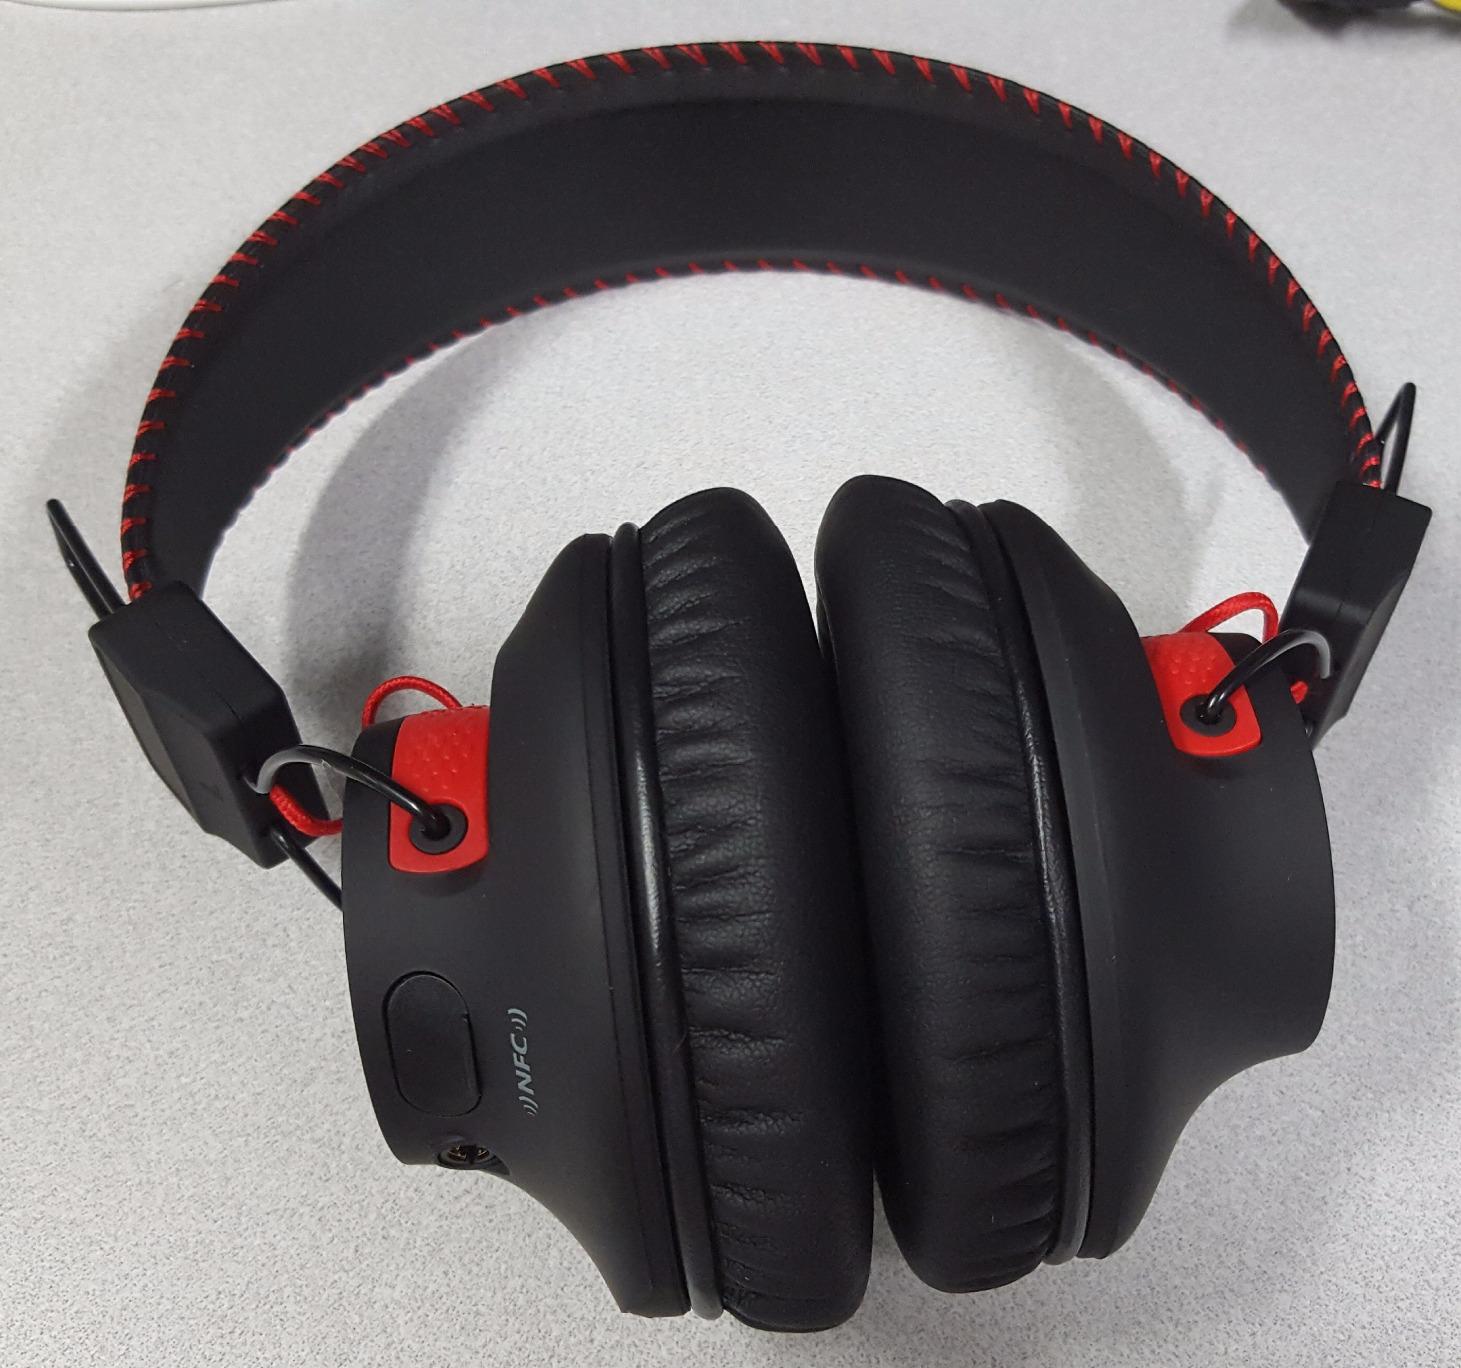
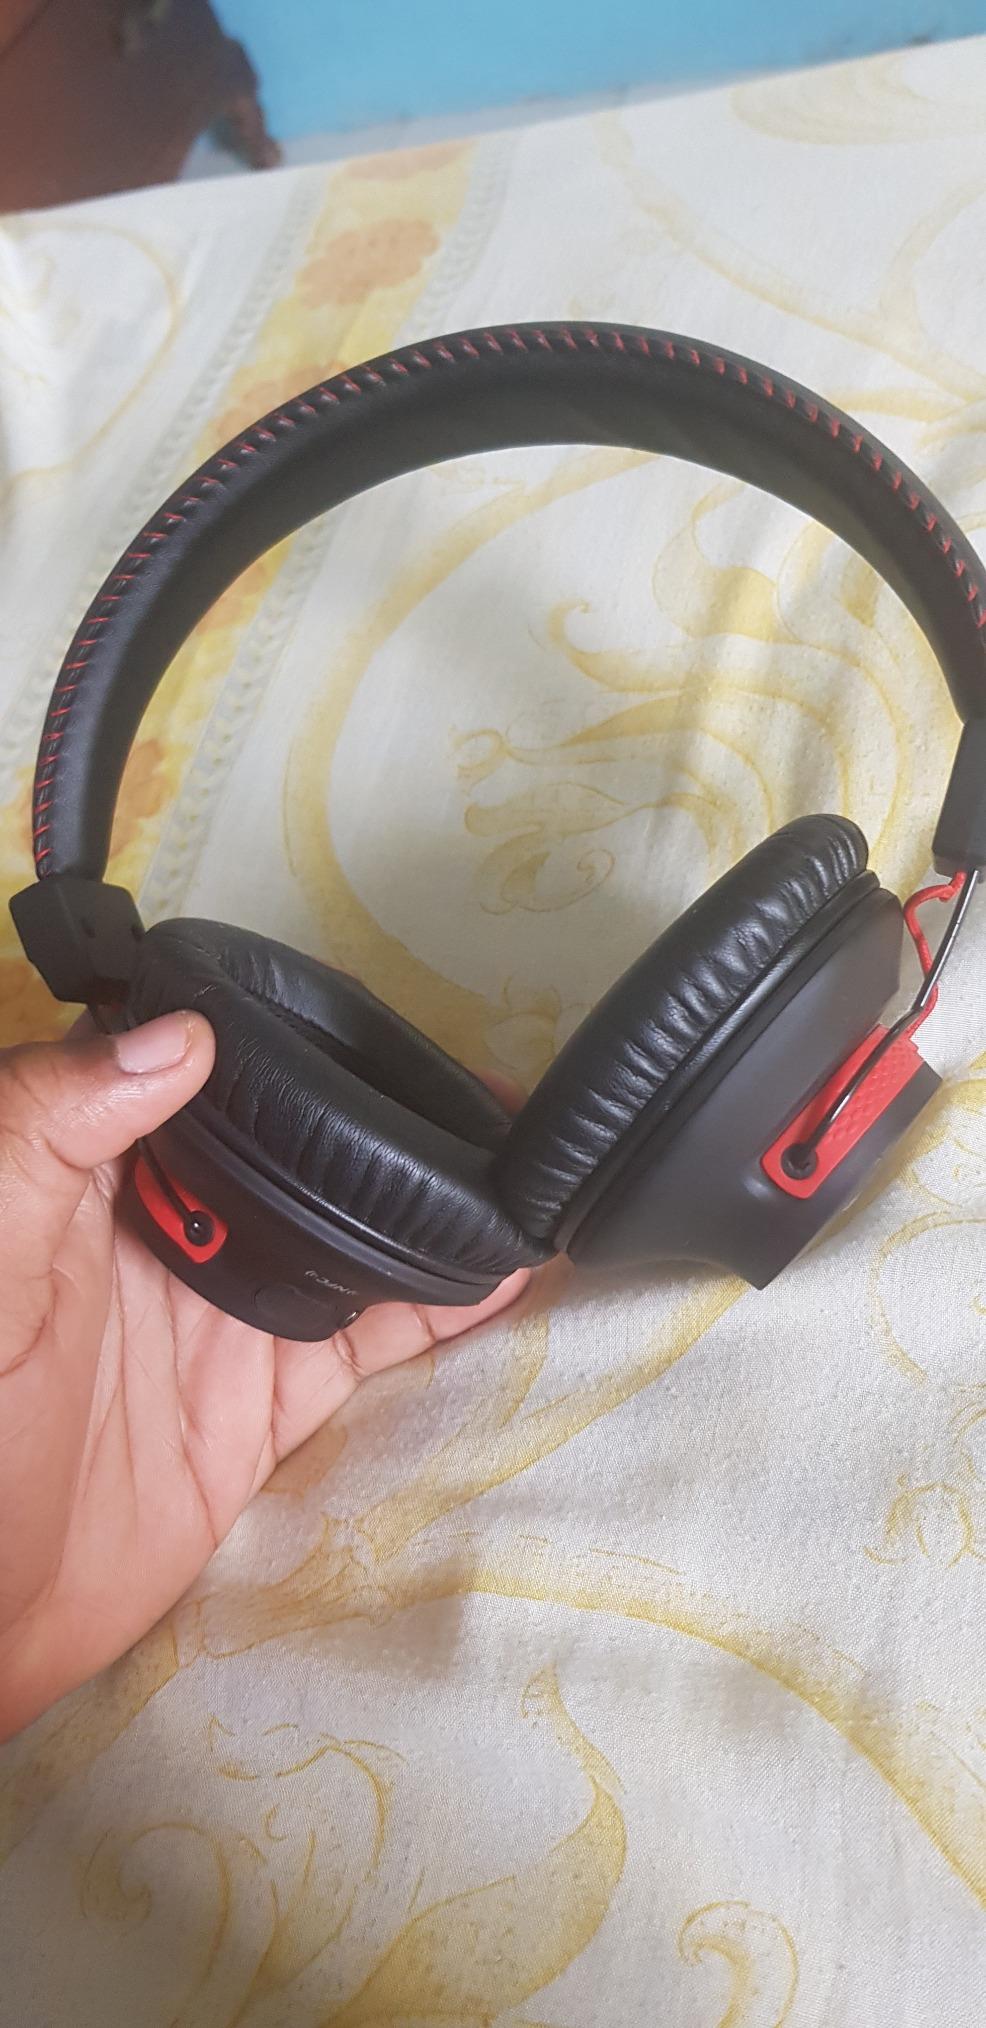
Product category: headphones
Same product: yes